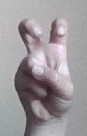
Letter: toot